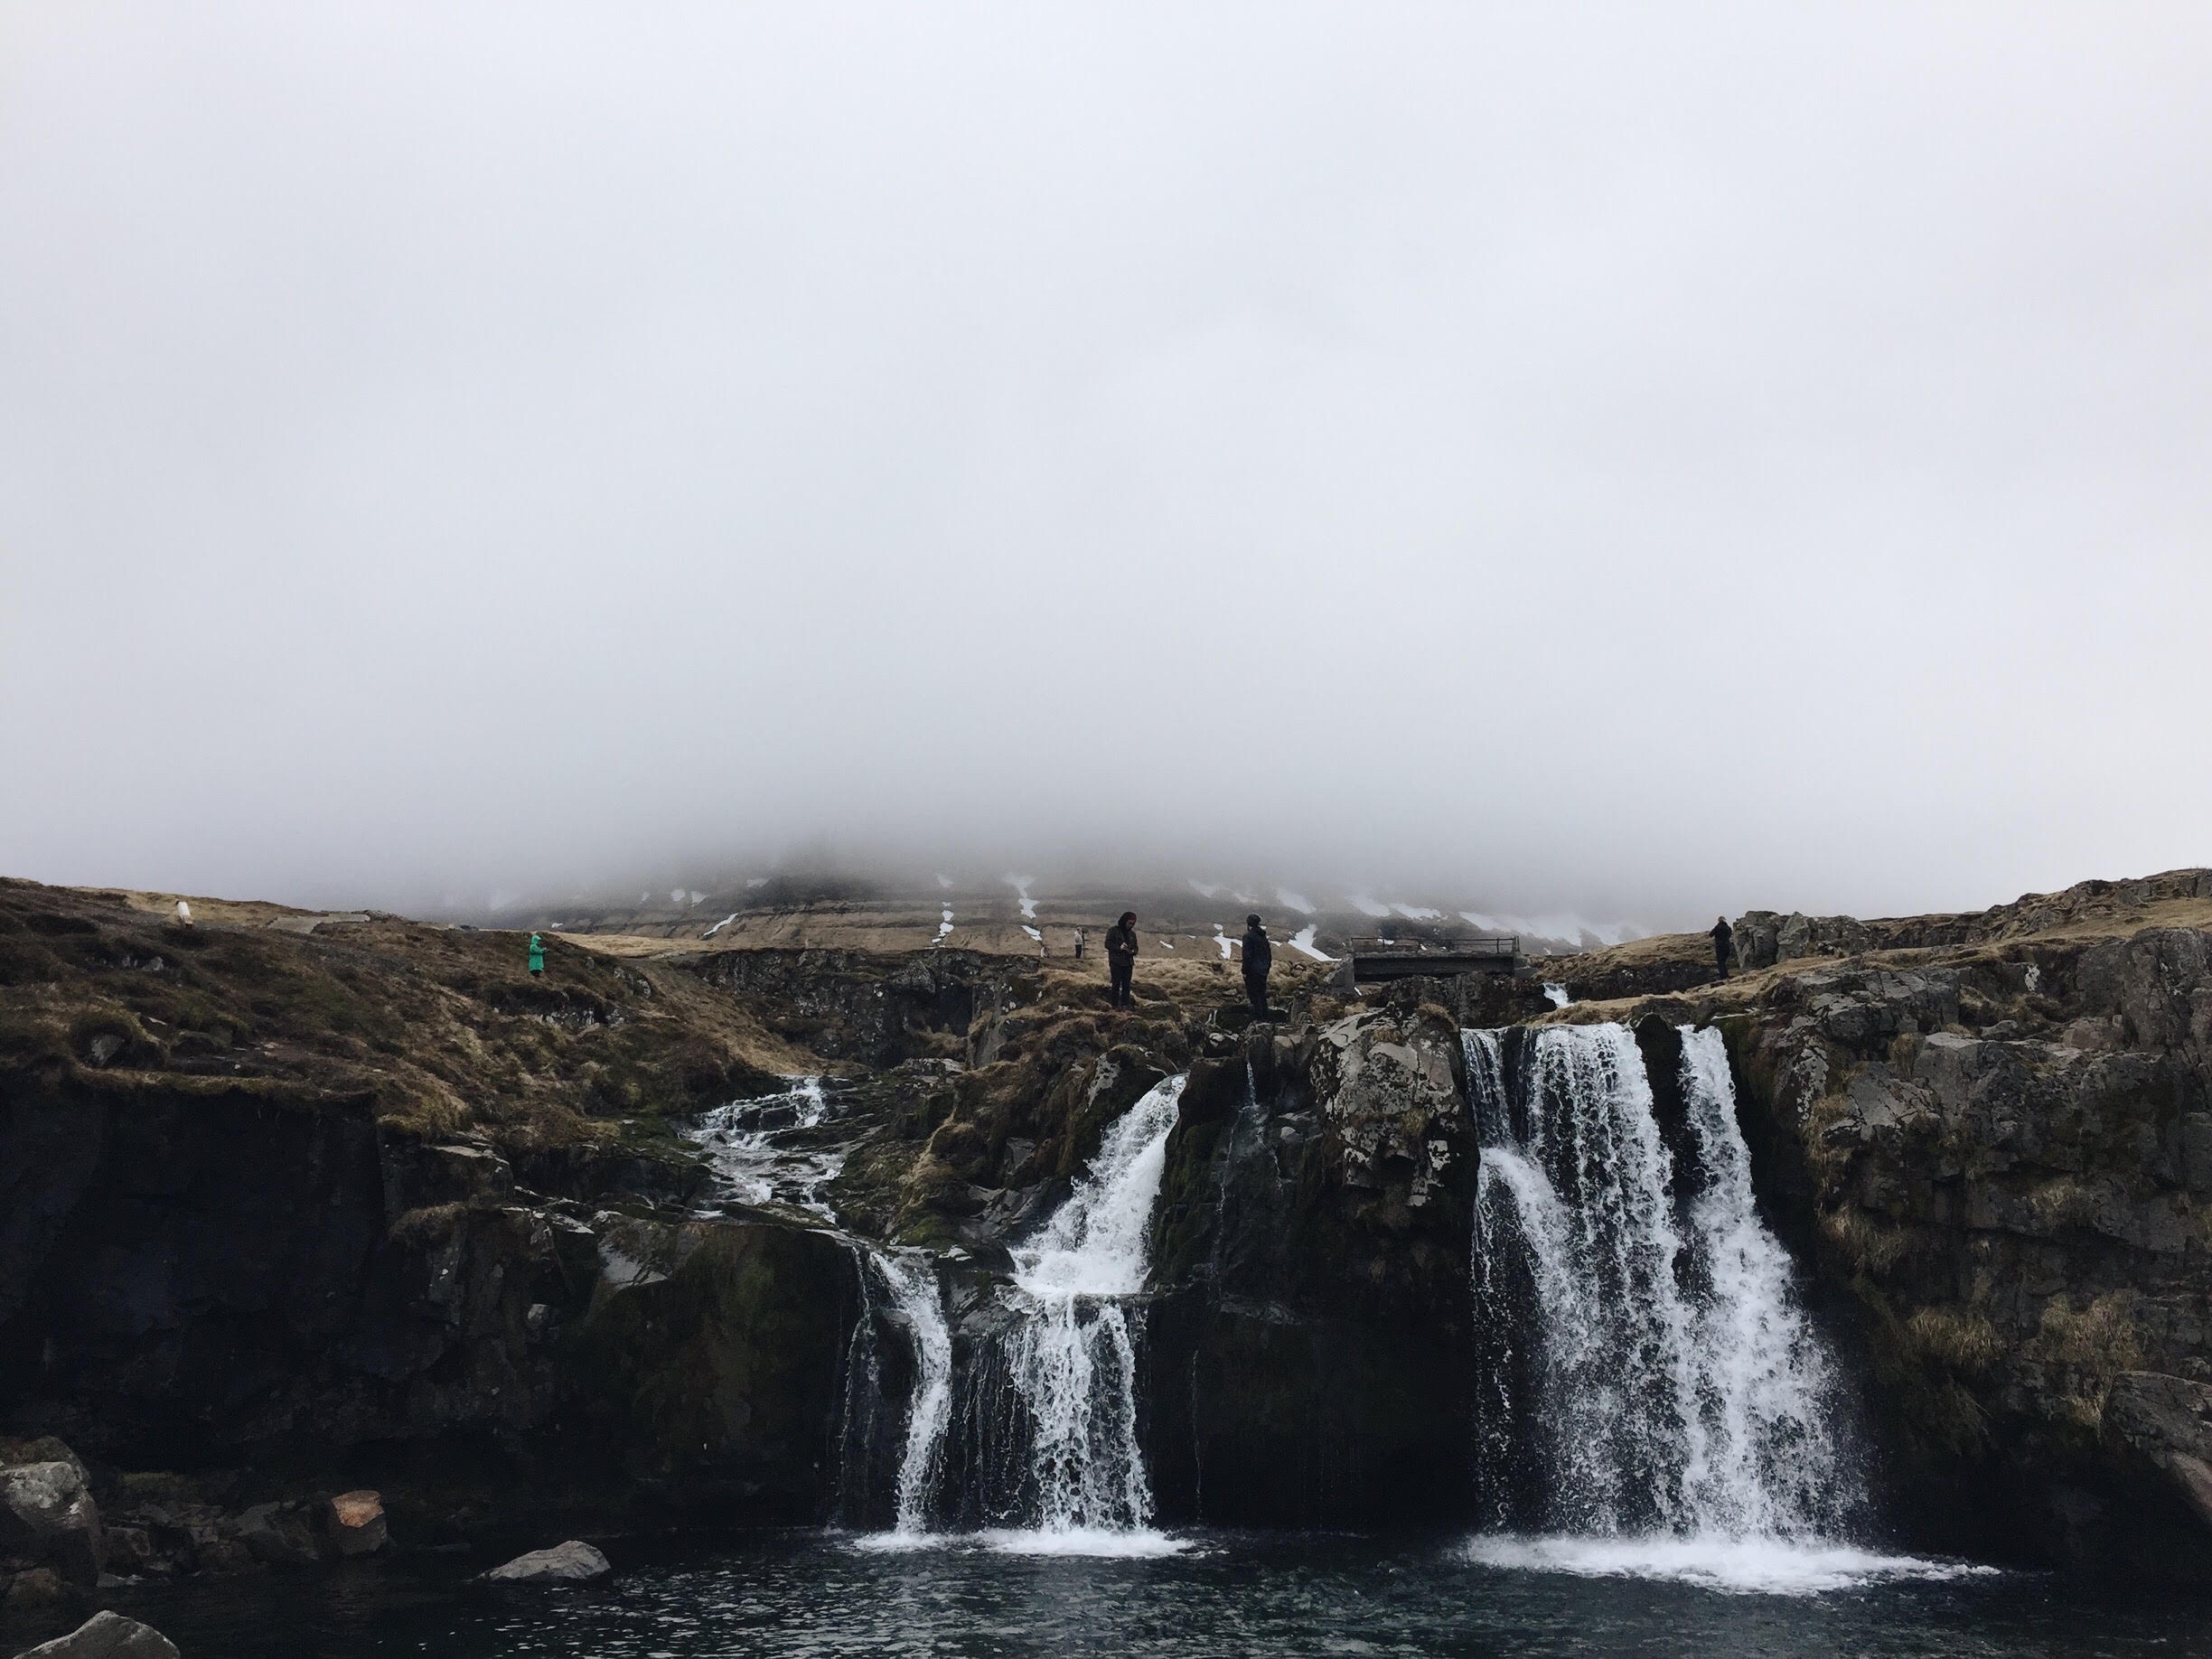
sea, coast, water, rock, waterfall, wave, cliff, terrain, body of water, water feature, atmospheric phenomenon